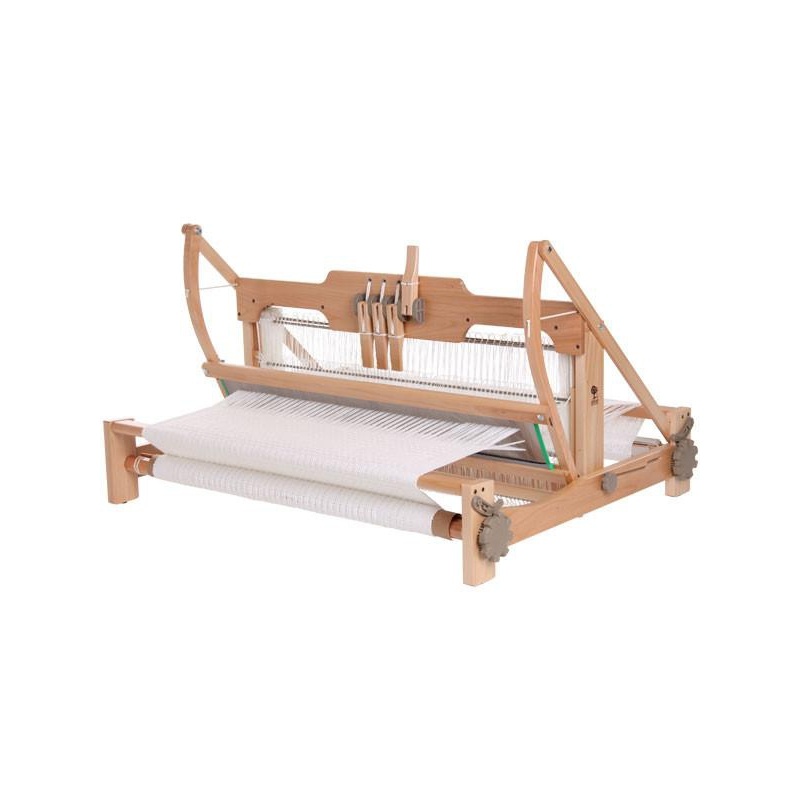
Ashford Table Loom 4 Shaft
Portable multishaft weaving - 3 widths - overhead beater for best weaving shed - castle folds flat for easy transport - lacquered Popular because they are portable, easy to use and so versatile, the Ashford table looms are in demand with both beginner and experienced weavers. Choose from 3 weaving widths. The four shaft looms fold flat, even with your weaving in place, making them ideal for taking to workshops or guild meetings. The overhead beater, with automatic bounce back, gives a wonderful shed and even beating. Levers are within easy reach for comfortable weaving. Each shaft can be lifted simply and quickly and is independent enabling a wide variety of patterns to be woven. The solid Silver Beech hard wood is lacquered for long-lasting good looks. Non-slip rubber feet give extra stability. Swedish stainless steel reed and lightweight Texsolv heddles are included. Plus there is a wide range of options and accessories available. specifications Available in three weaving widths 40, 60, 80cm wide (16, 24, 32ins) Stainless steel reed 10dpi (40/10cm) Weight from 8kg (17lbs) Included accessories: 60cm (24ins) - 480 heddles Includes 2 lacquered shutt 60cm (24ins) - 56cm (22ins) Warping tools - Cross and warp sticks, reed, heddle hooks, 2 shuttles and Learn to weave on the Table loom booklet.
Brand: Ashford
Category: Arts & Entertainment > Hobbies & Creative Arts > Arts & Crafts > Art & Crafting Tools > Textile Craft Machines > Mechanical Looms > Table Mechanical Looms